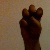
The image shows a hand gesture representing the letter 'E' in Indian Sign Language.